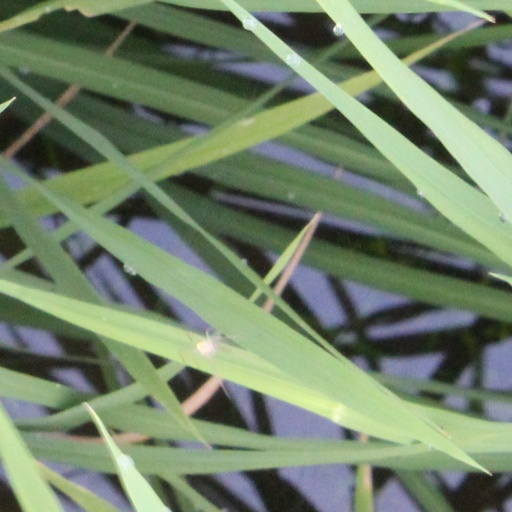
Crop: rice